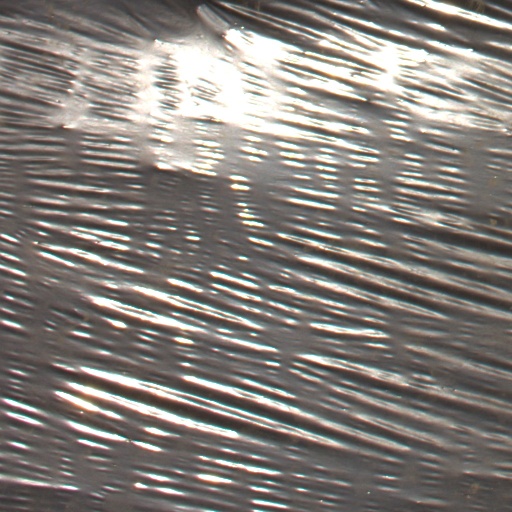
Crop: Jerusalem artichoke